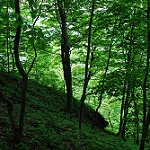
Scene: Outdoor